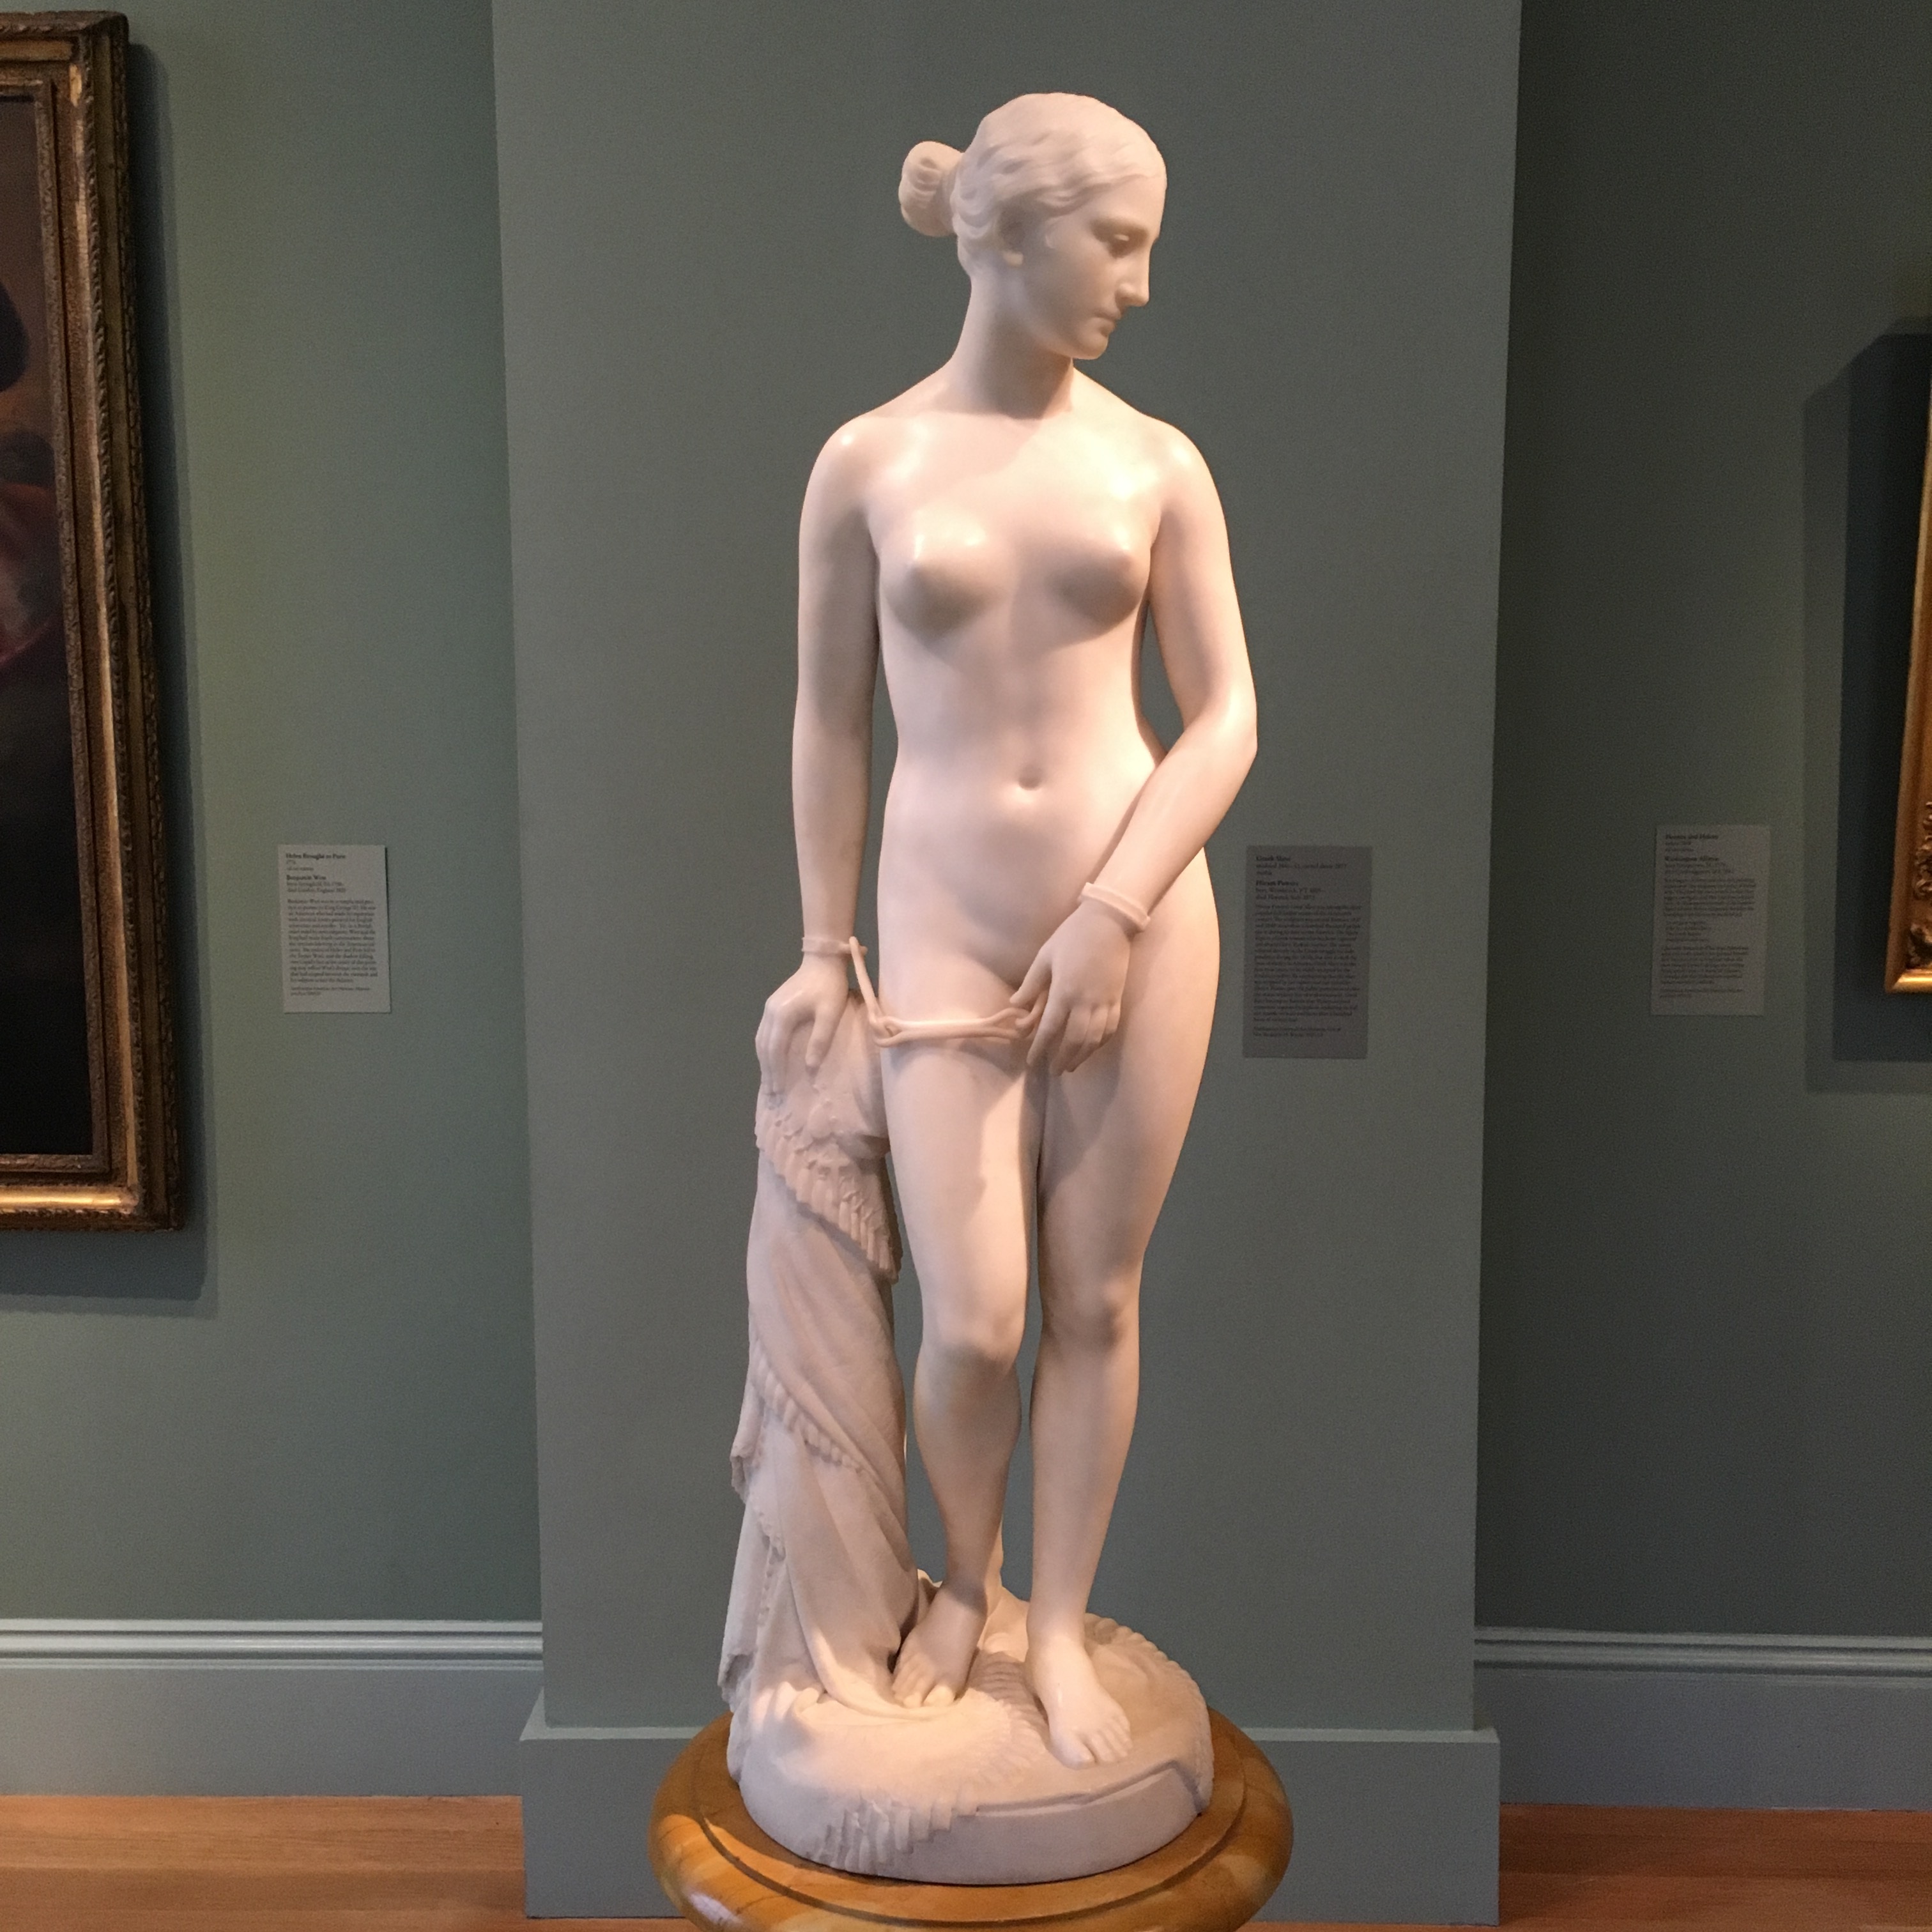
monument, statue, muscle, sculpture, art, classical, gallery, nude, human positions, classical sculpture